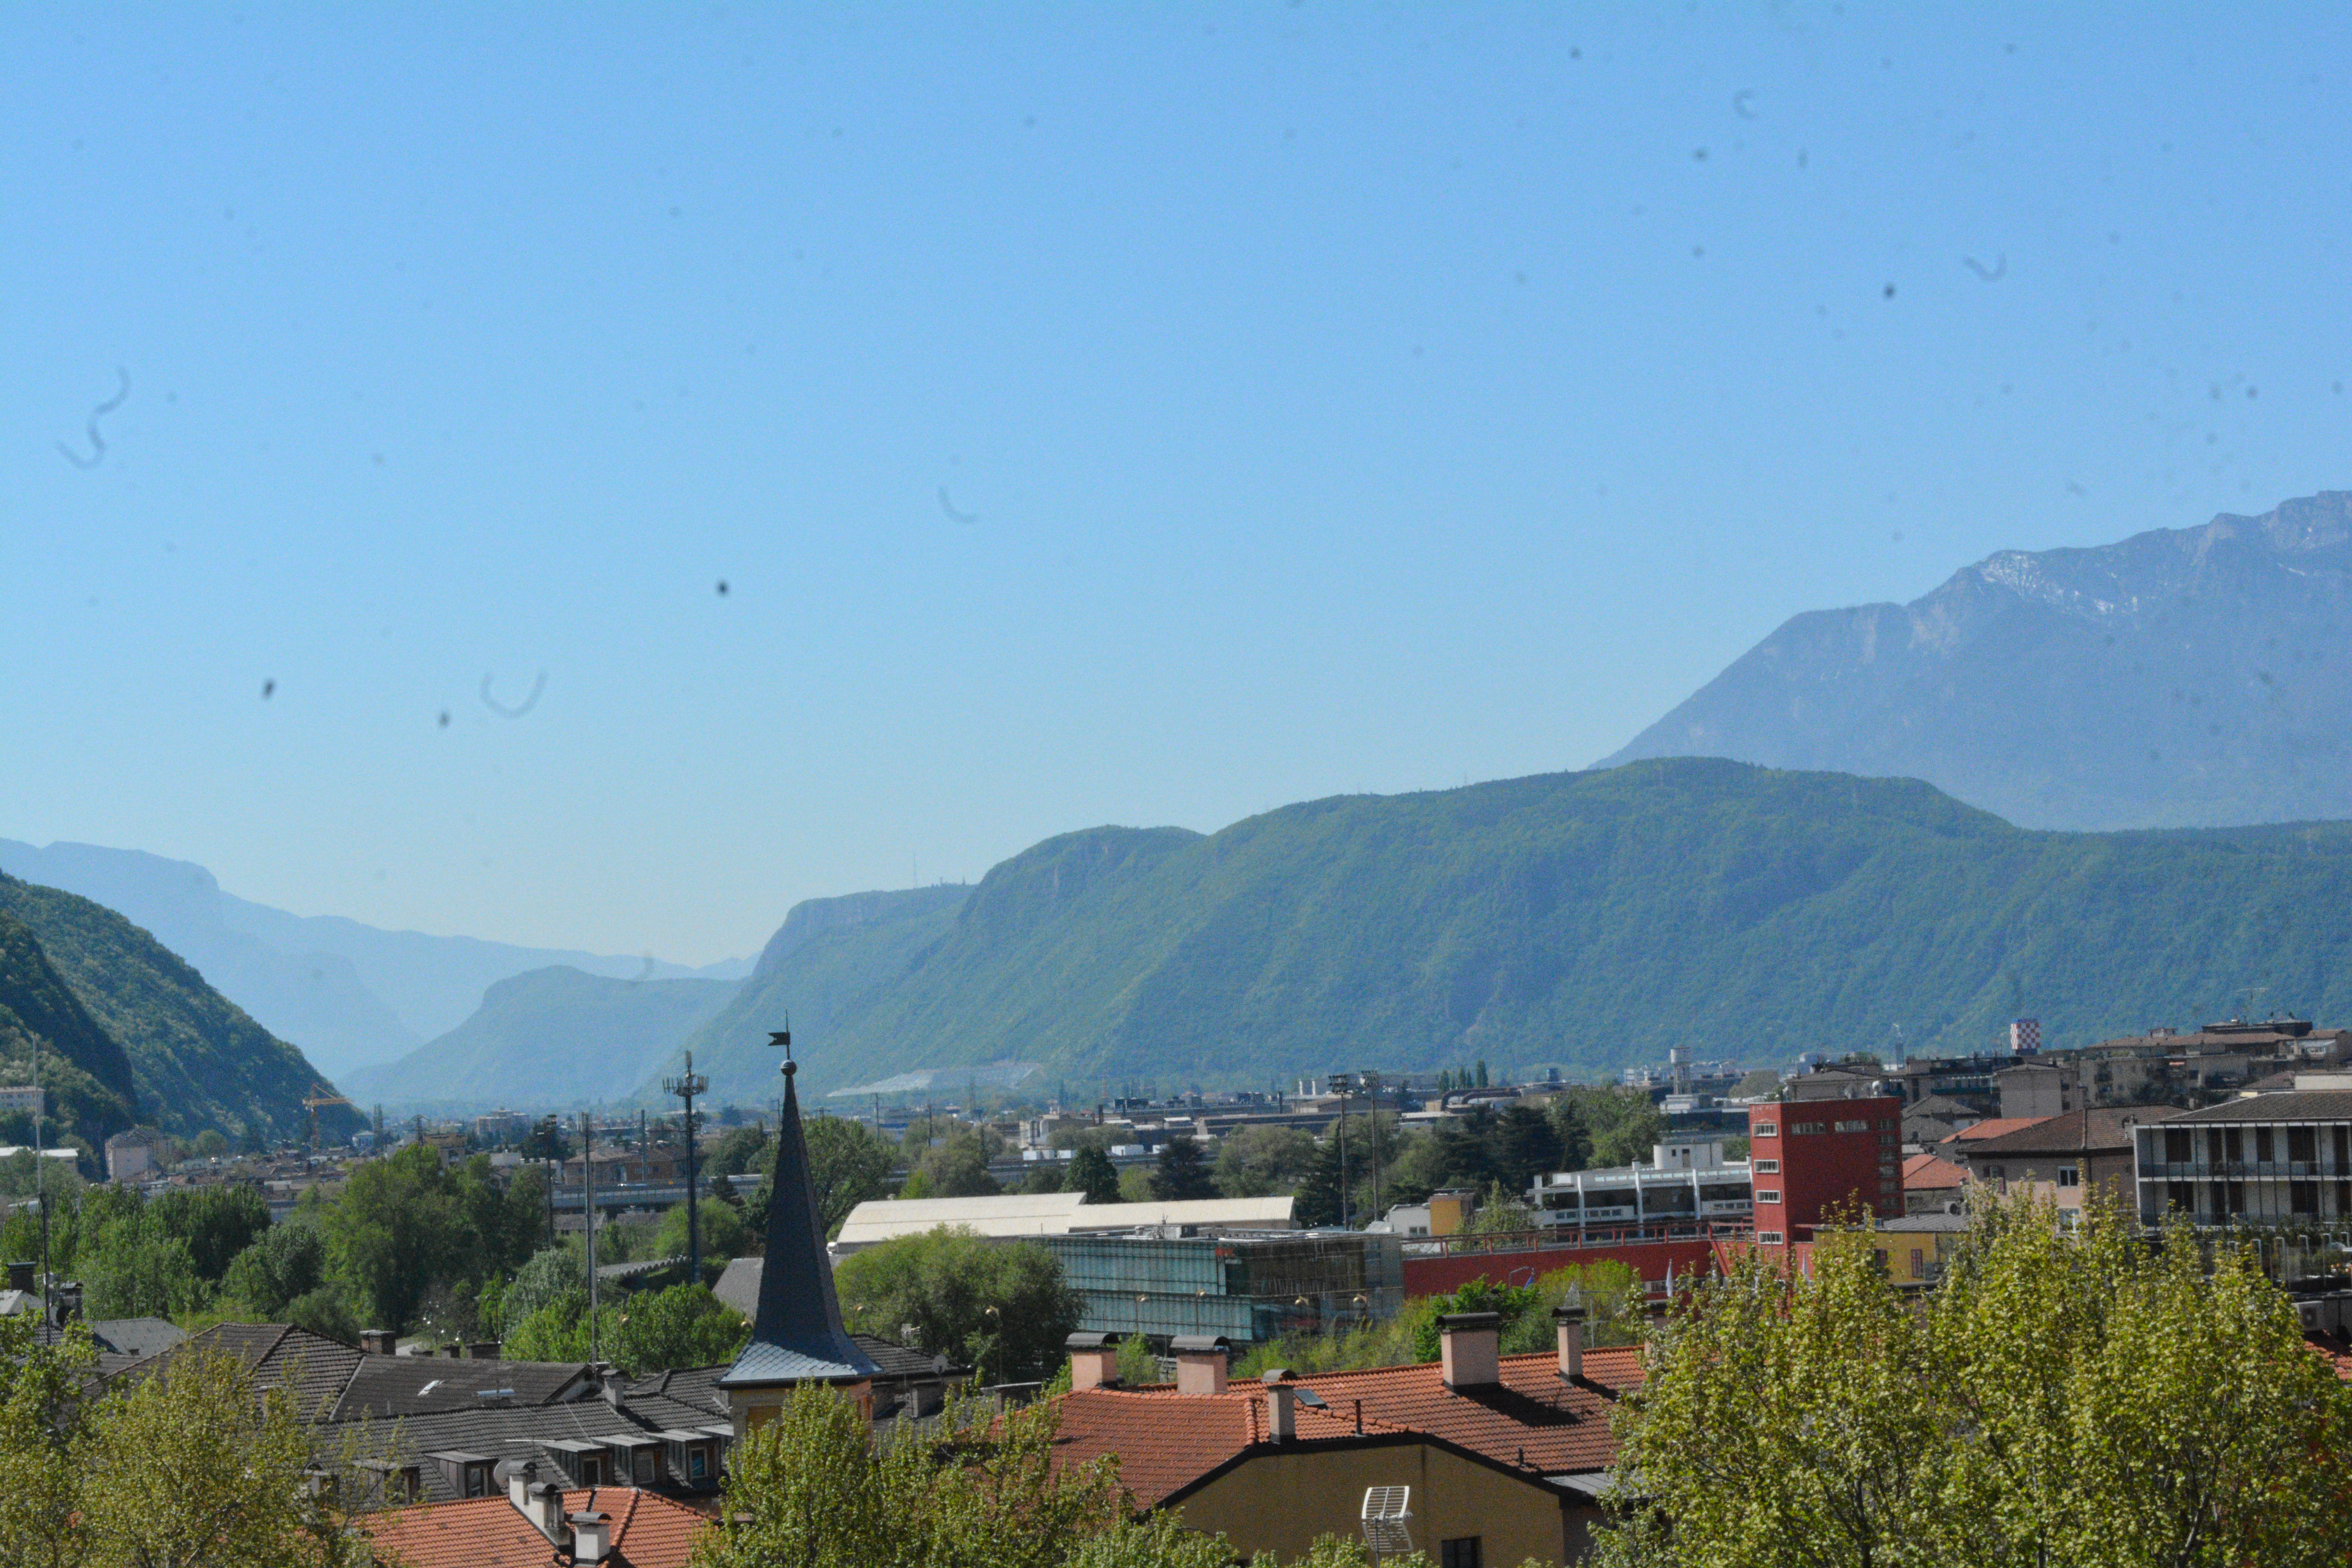
mountain, town, valley, mountain range, panorama, village, plateau, residential area, geographical feature, mountainous landforms